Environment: real
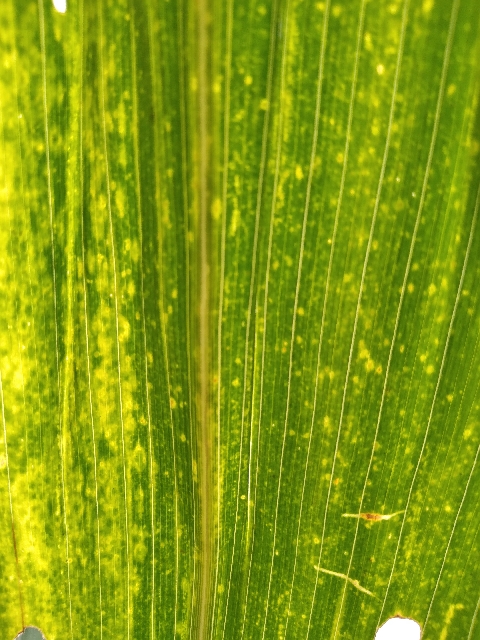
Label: lethal_necrosis